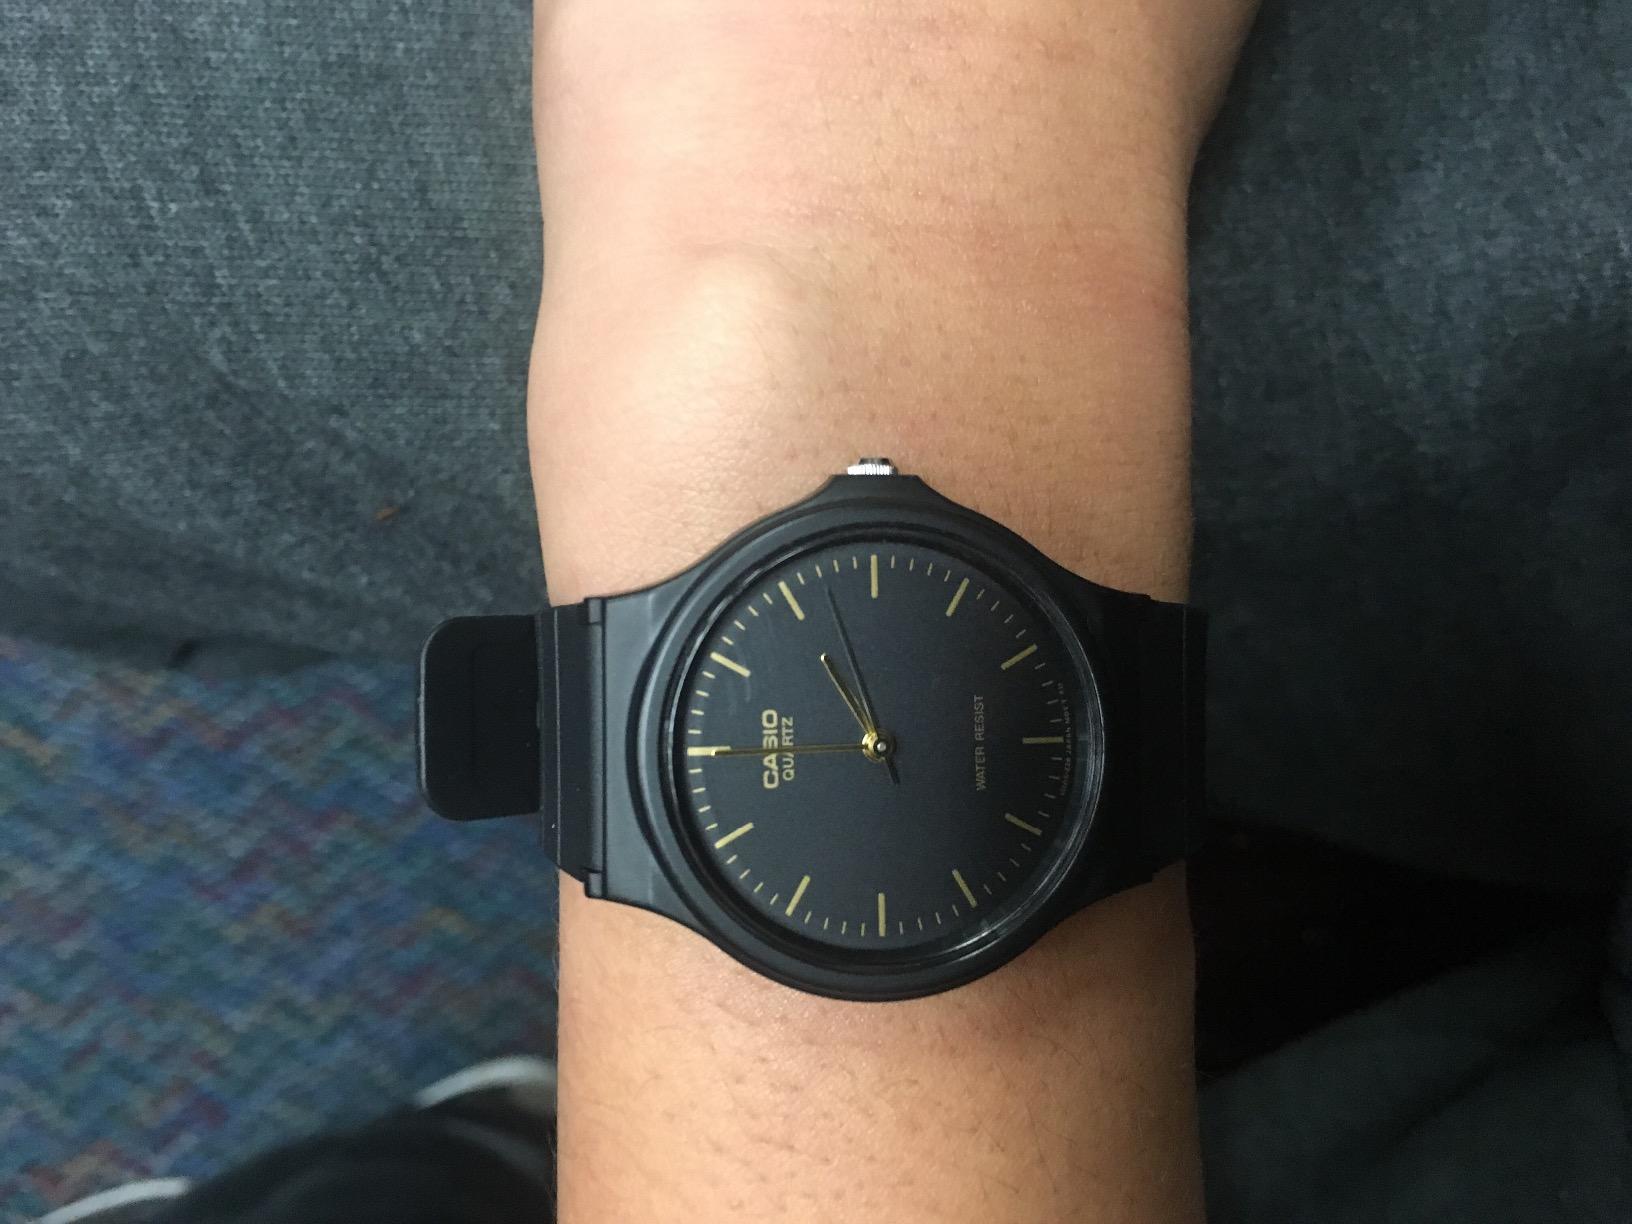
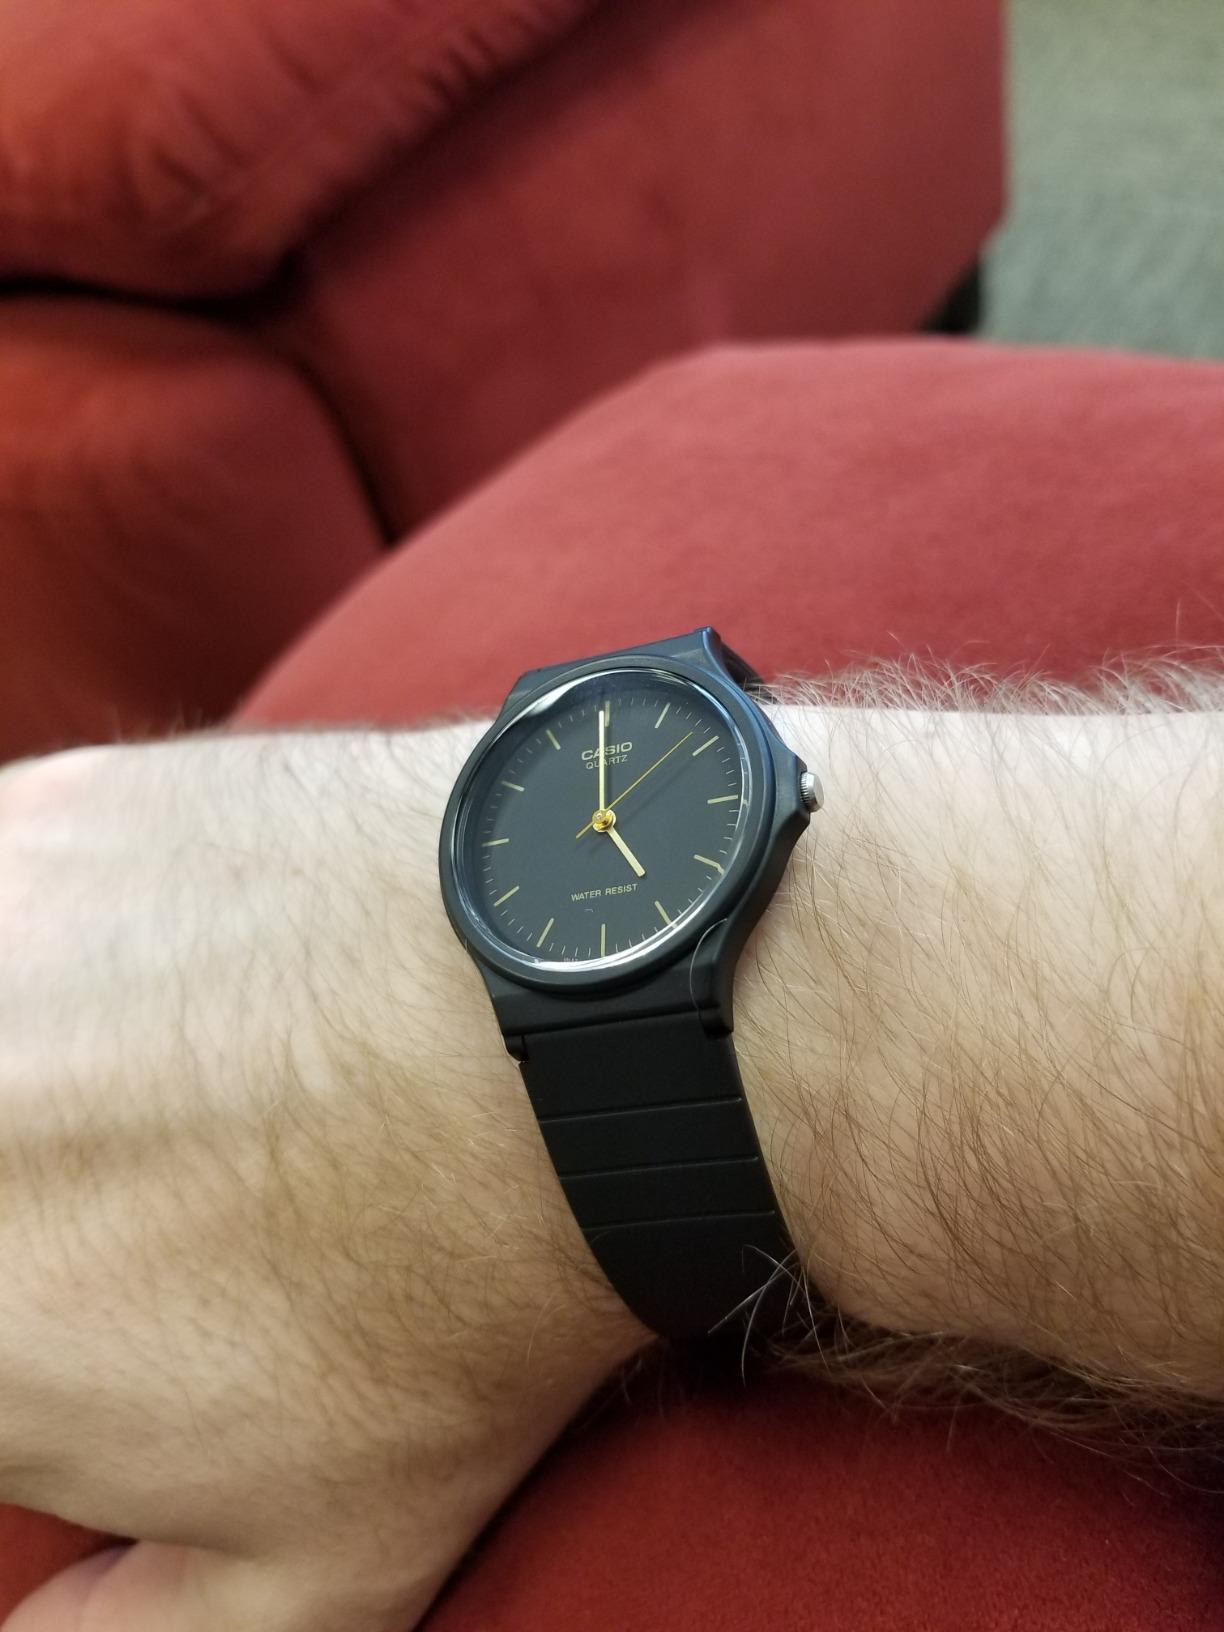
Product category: accessories_watch
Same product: yes